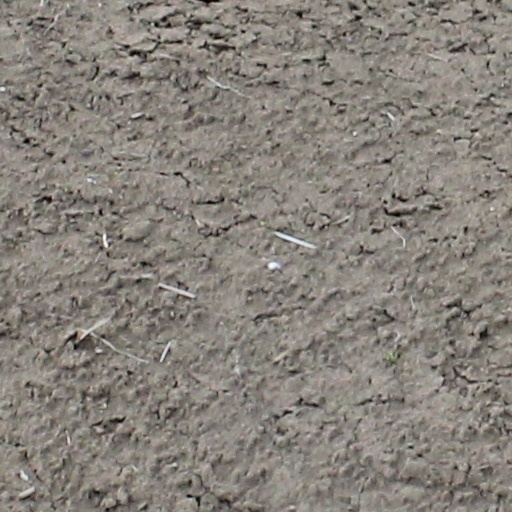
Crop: wheat